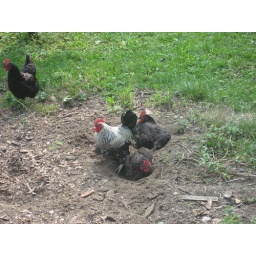
chickens enjoying a dust bath in the garden of a small cottage in hamry, near the entrance to the podyji national park